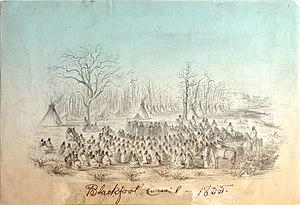
Les Pikunis, appelés Piegan en anglais, sont une nation amérindienne qui fait partie de la Confédération des Pieds-Noirs. Ils ont été séparés en deux tribus par la frontière entre le Canada et les États-Unis depuis la signature, par les Pikunis du Sud, du traité des Blackfeet de 1855 leur attribuant la réserve indienne des Blackfeet au Montana, aux États-Unis ; les Pikunis du Nord vivent quant à eux en Alberta, au Canada, dans la réserve Piikani 147 depuis la signature du traité numéro 7 en 1877. Avec une population totale estimée à 25 000 personnes, ils forment la nation la plus peuplée de la Confédération des Pieds-Noirs.